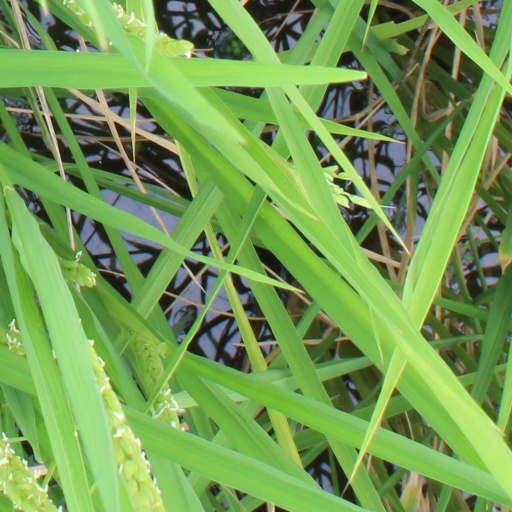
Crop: rice